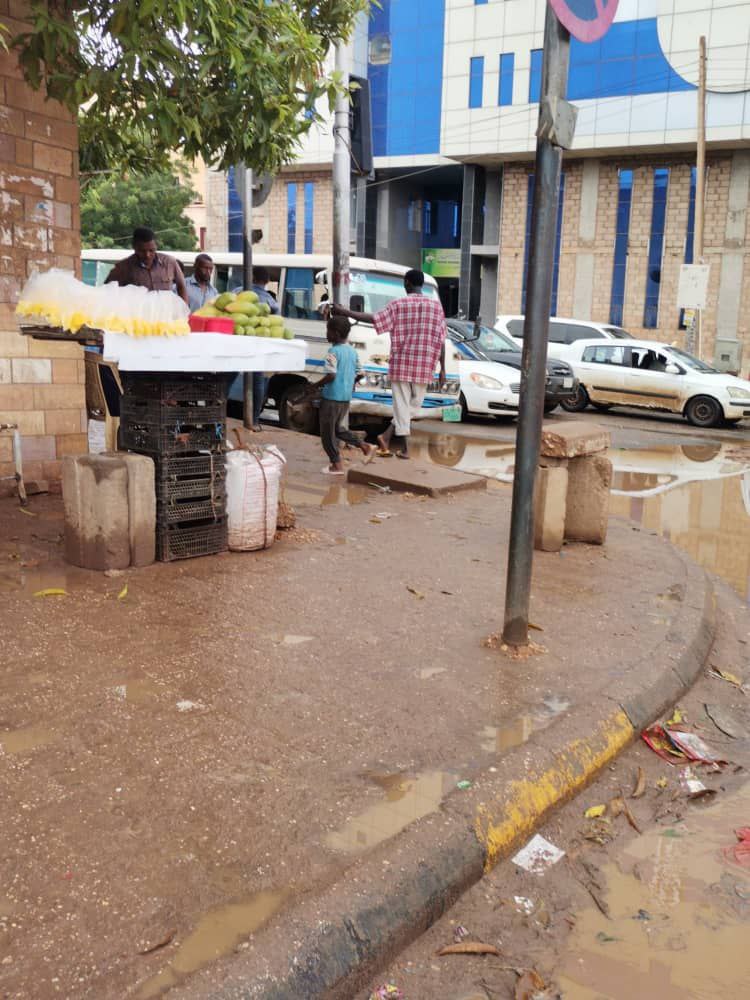
الوصف بالفصحى: شارع يحوي سيارات و مارة بعد هطول المطر
الوصف بالعامية السودانية: شارع فيهو عربات و ناس بعد المطرة صبت
التصنيف: Urban & City Life